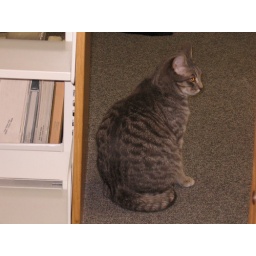
Waldo the library cat in Ocean Shores